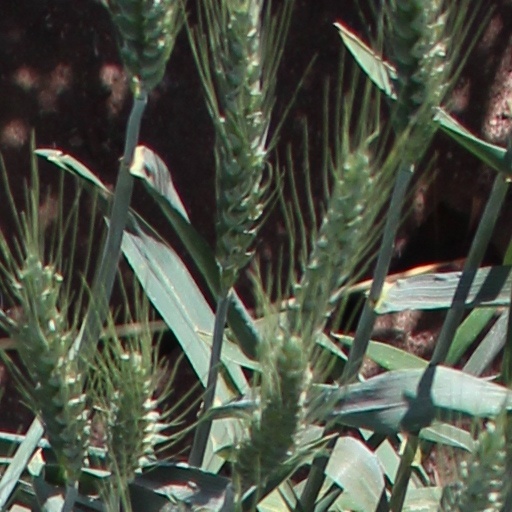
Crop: wheat